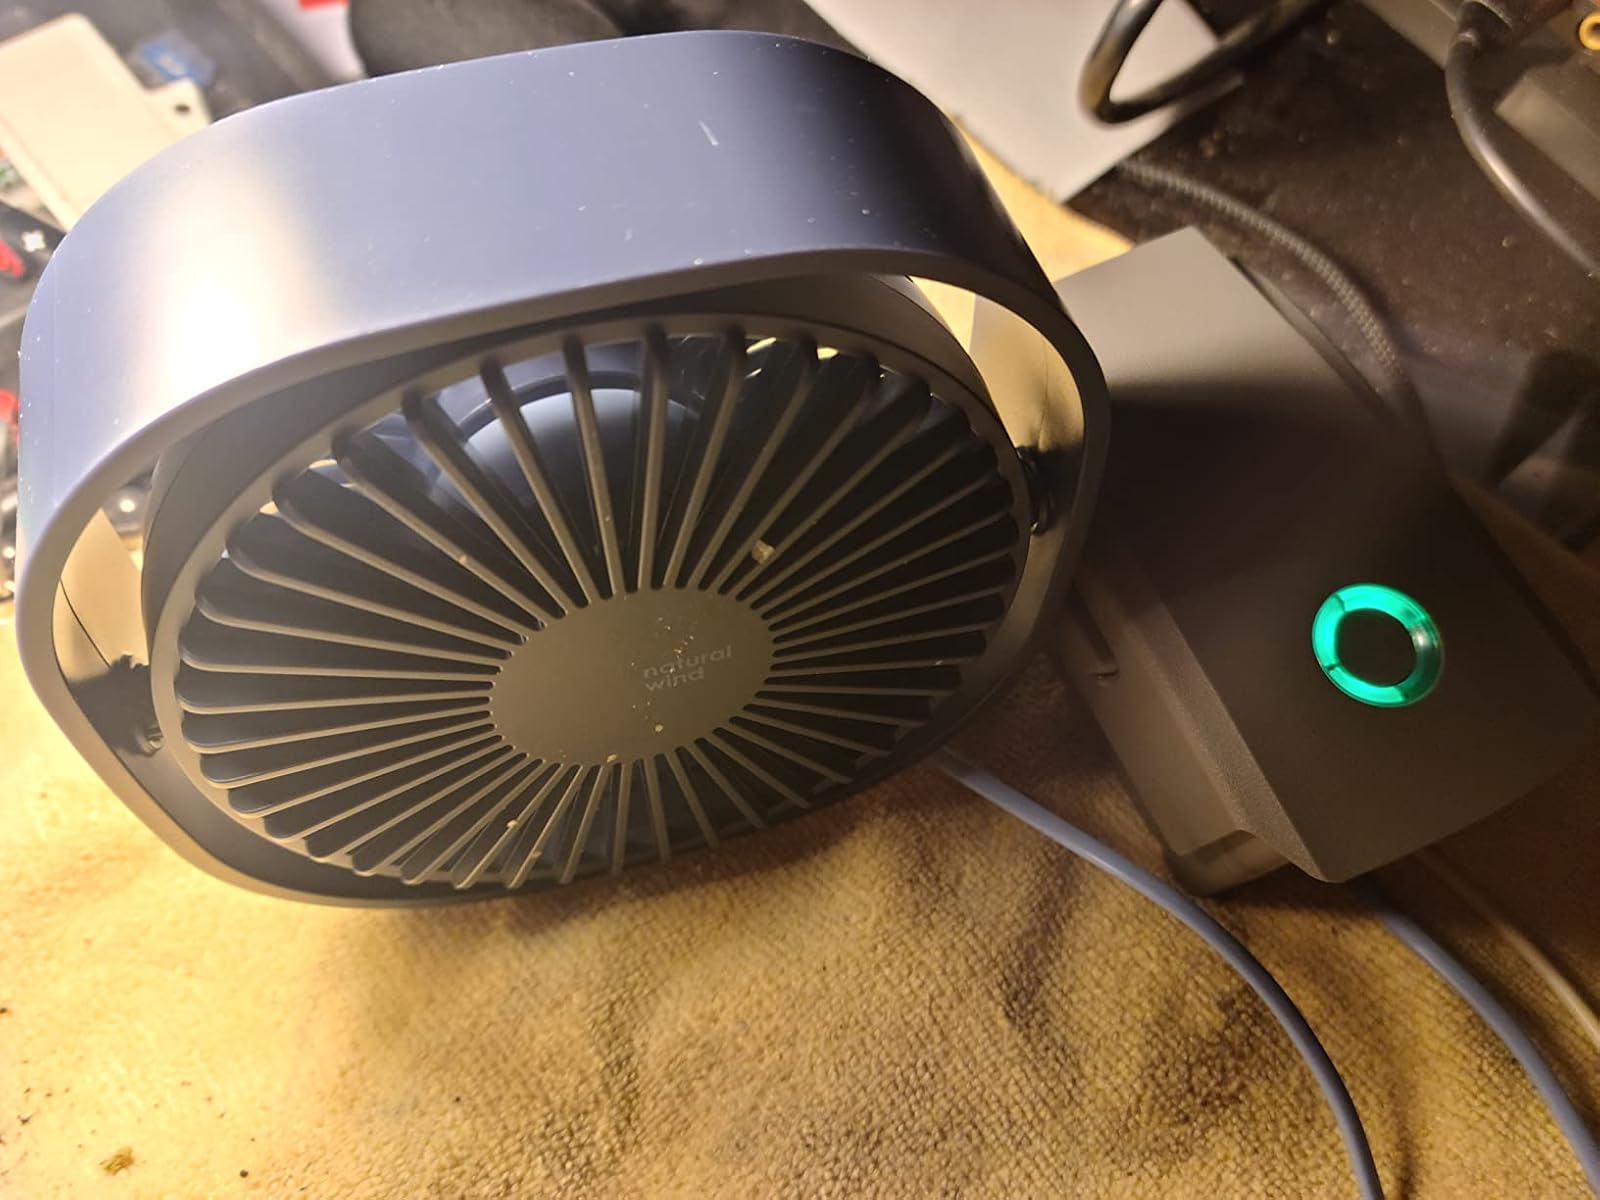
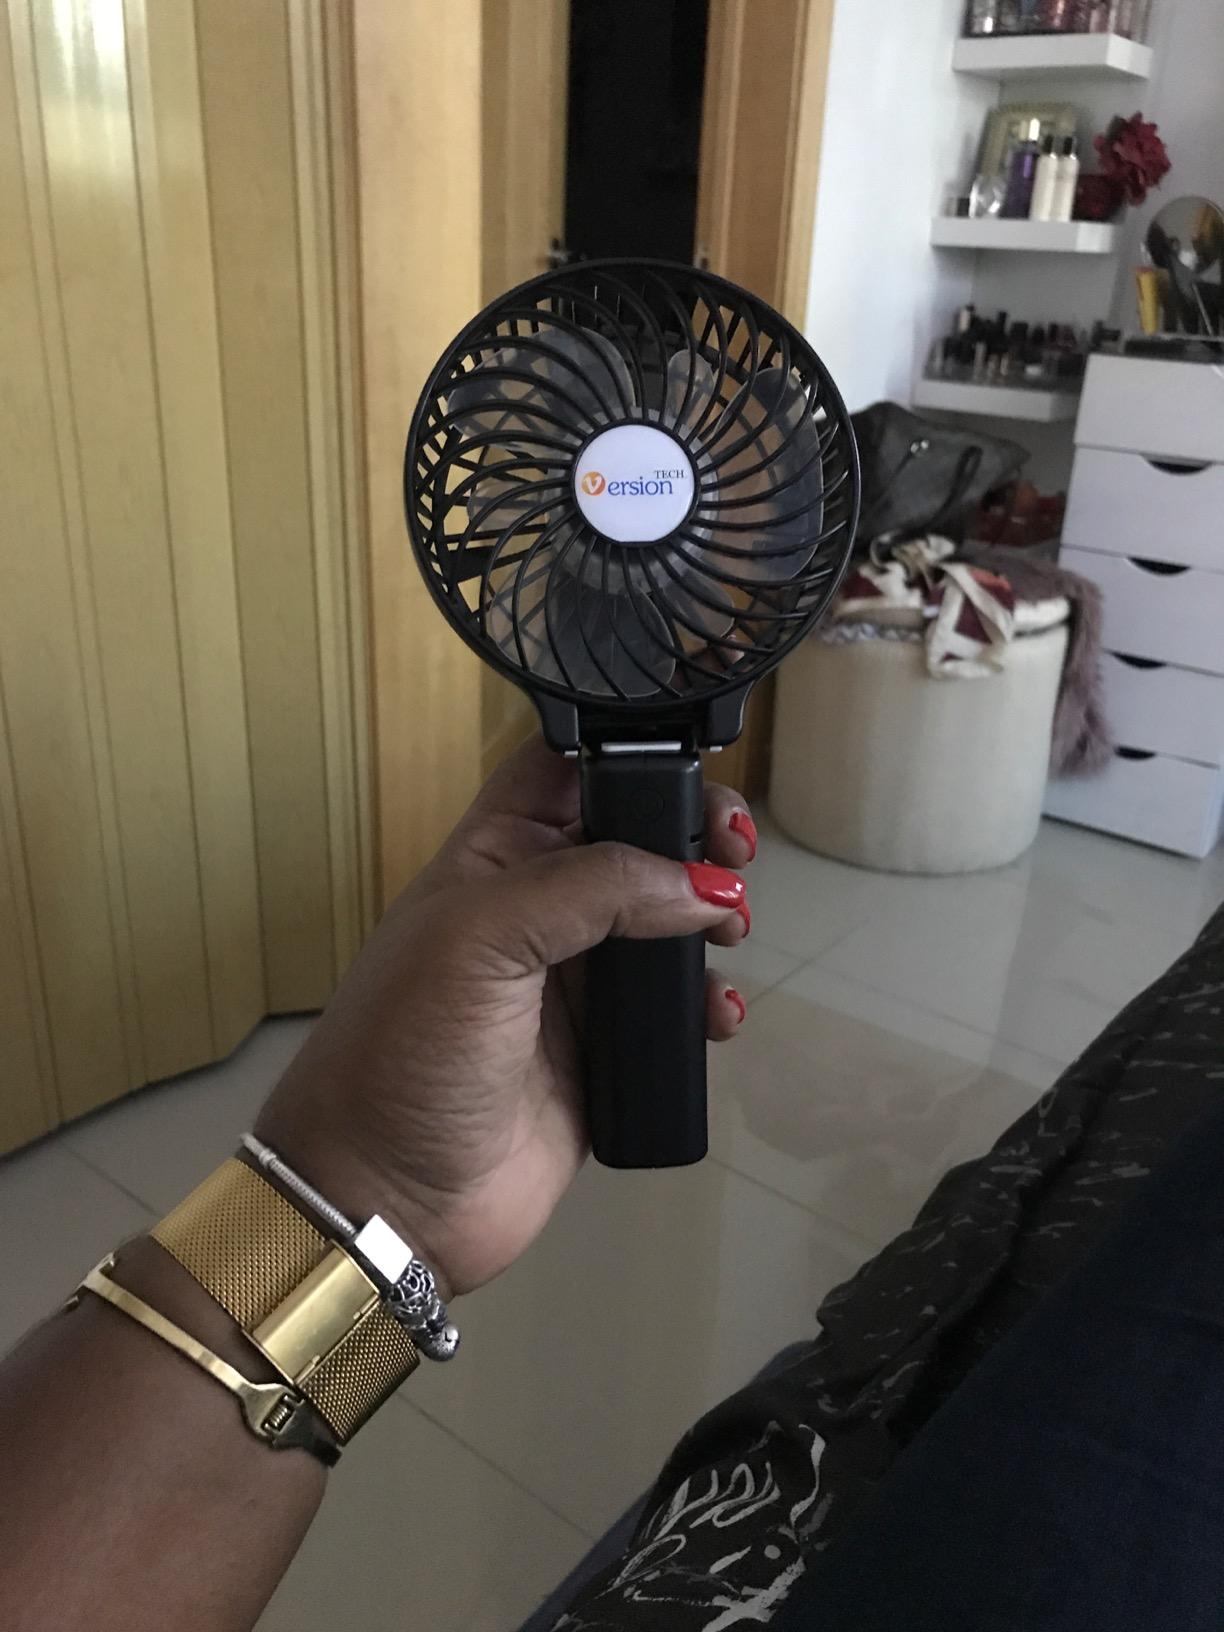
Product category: fan
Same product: no